Swedish Academy

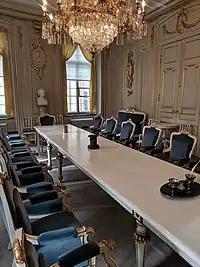

The Swedish Academy was founded in 1786 by King Gustav III. Modelled after the Académie française, it has 18 members. It is said that Gustaf III originally intended there to be twenty members, half the number of those in the French Academy, but eventually decided on eighteen because the Swedish expression "De Aderton" – 'The Eighteen' – had such a fine solemn ring. The academy's motto is "Talent and Taste" (""Snille och Smak"" in Swedish). The academy's primary purpose is to further the "purity, strength, and sublimity of the Swedish language" (""Svenska Språkets renhet, styrka och höghet"") (Walshe, 1965).